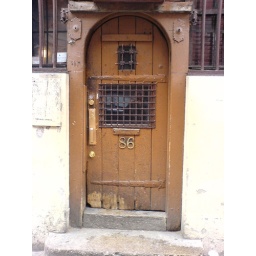
behind this door lies the best bar in the world!